Dennenesch Zoudé

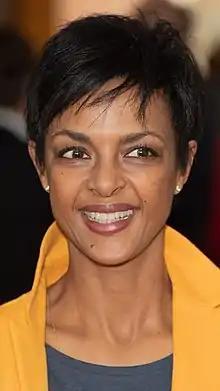

Dennenesch Zoudé (born 14 December 1966) is a German actress. Zoudé is a board member of Deutsche Filmakademie (The German Film Academy).